Dee Dee Ramone

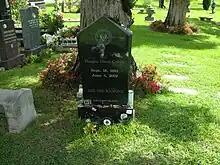
Gravestone at Hollywood Forever Cemetery

Dee Dee Ramone was found dead at his home in the Hollywood district of Los Angeles on the evening of June 5, 2002. An autopsy established a heroin overdose as the official cause of death. He had been booked to perform at the Majestic Ventura Theater, which ended up being a memorial show in his honor.